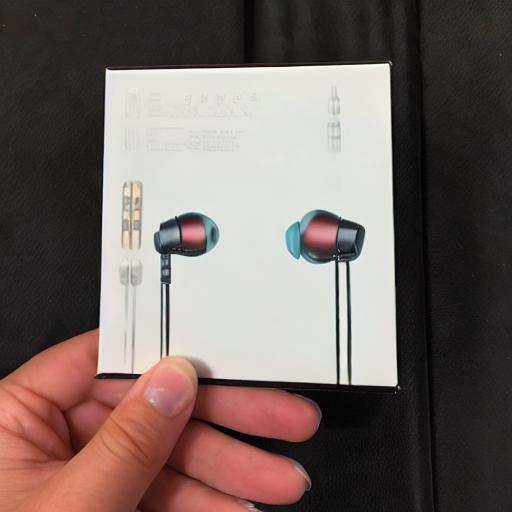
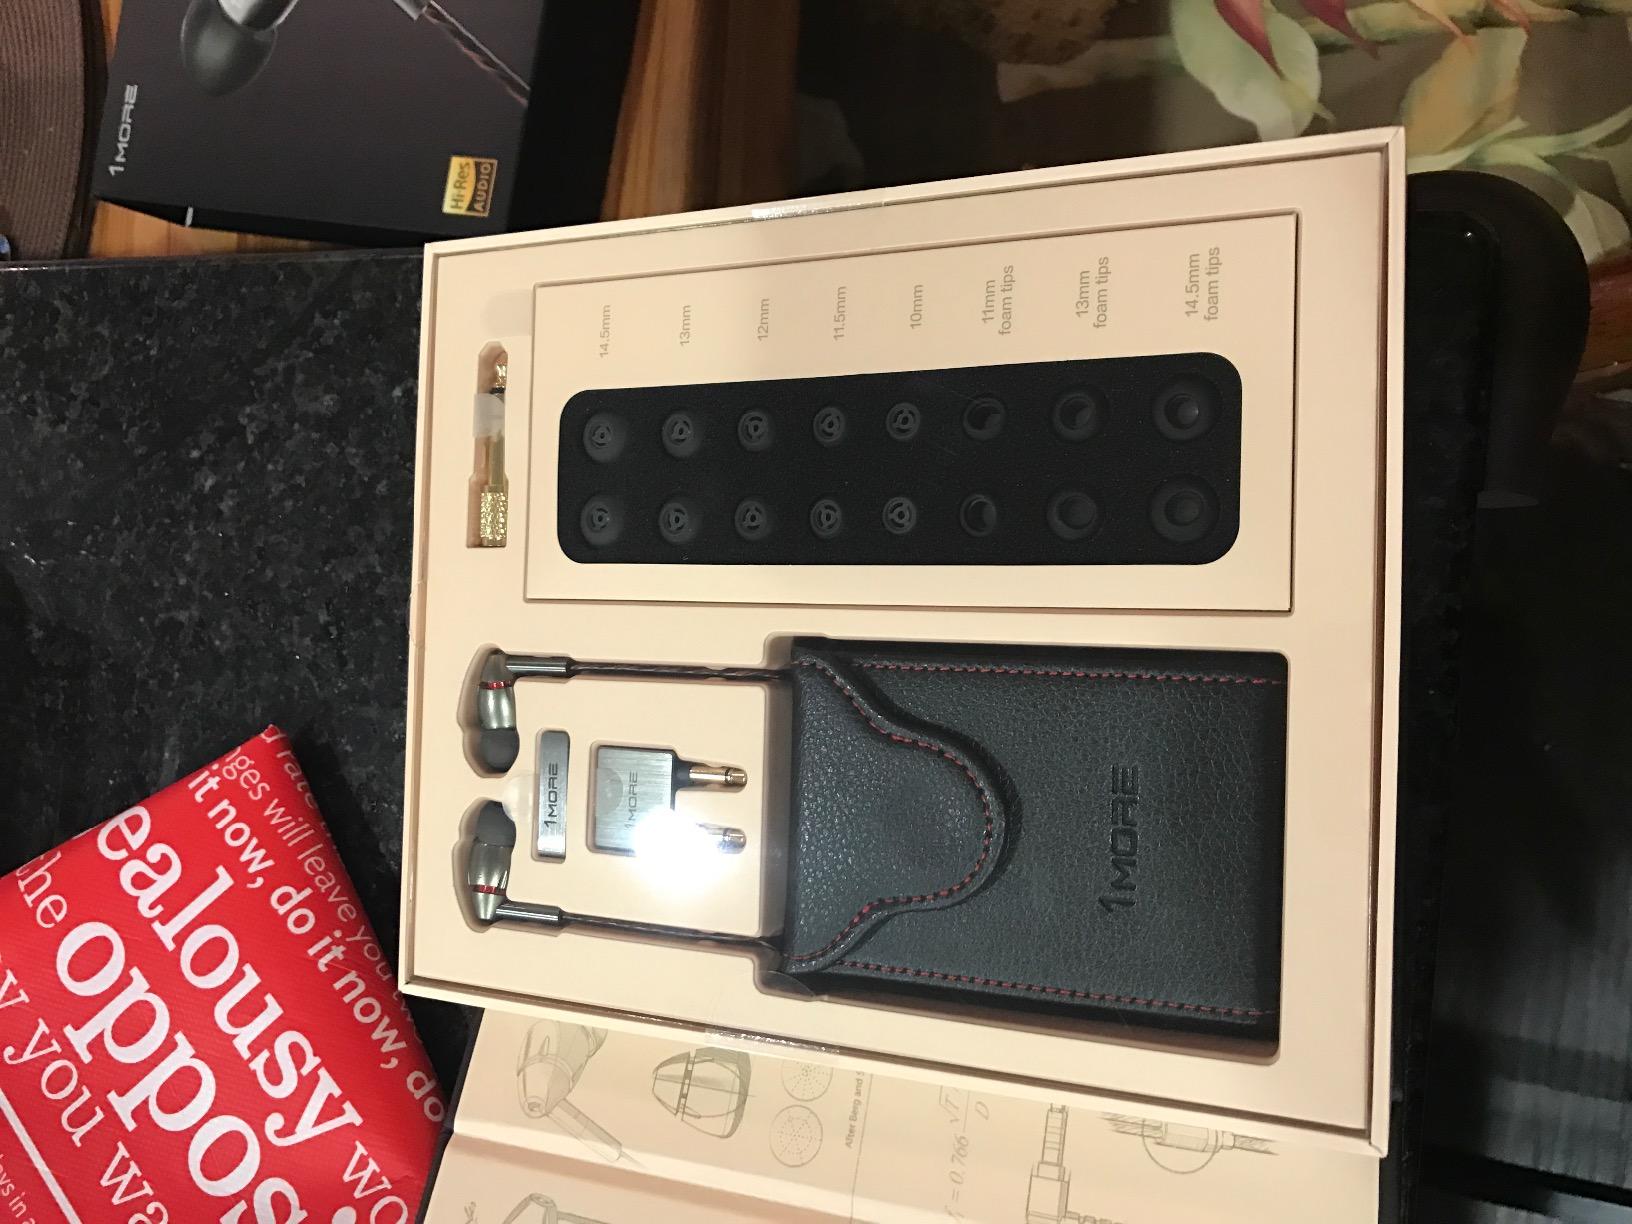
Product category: headphones
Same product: no